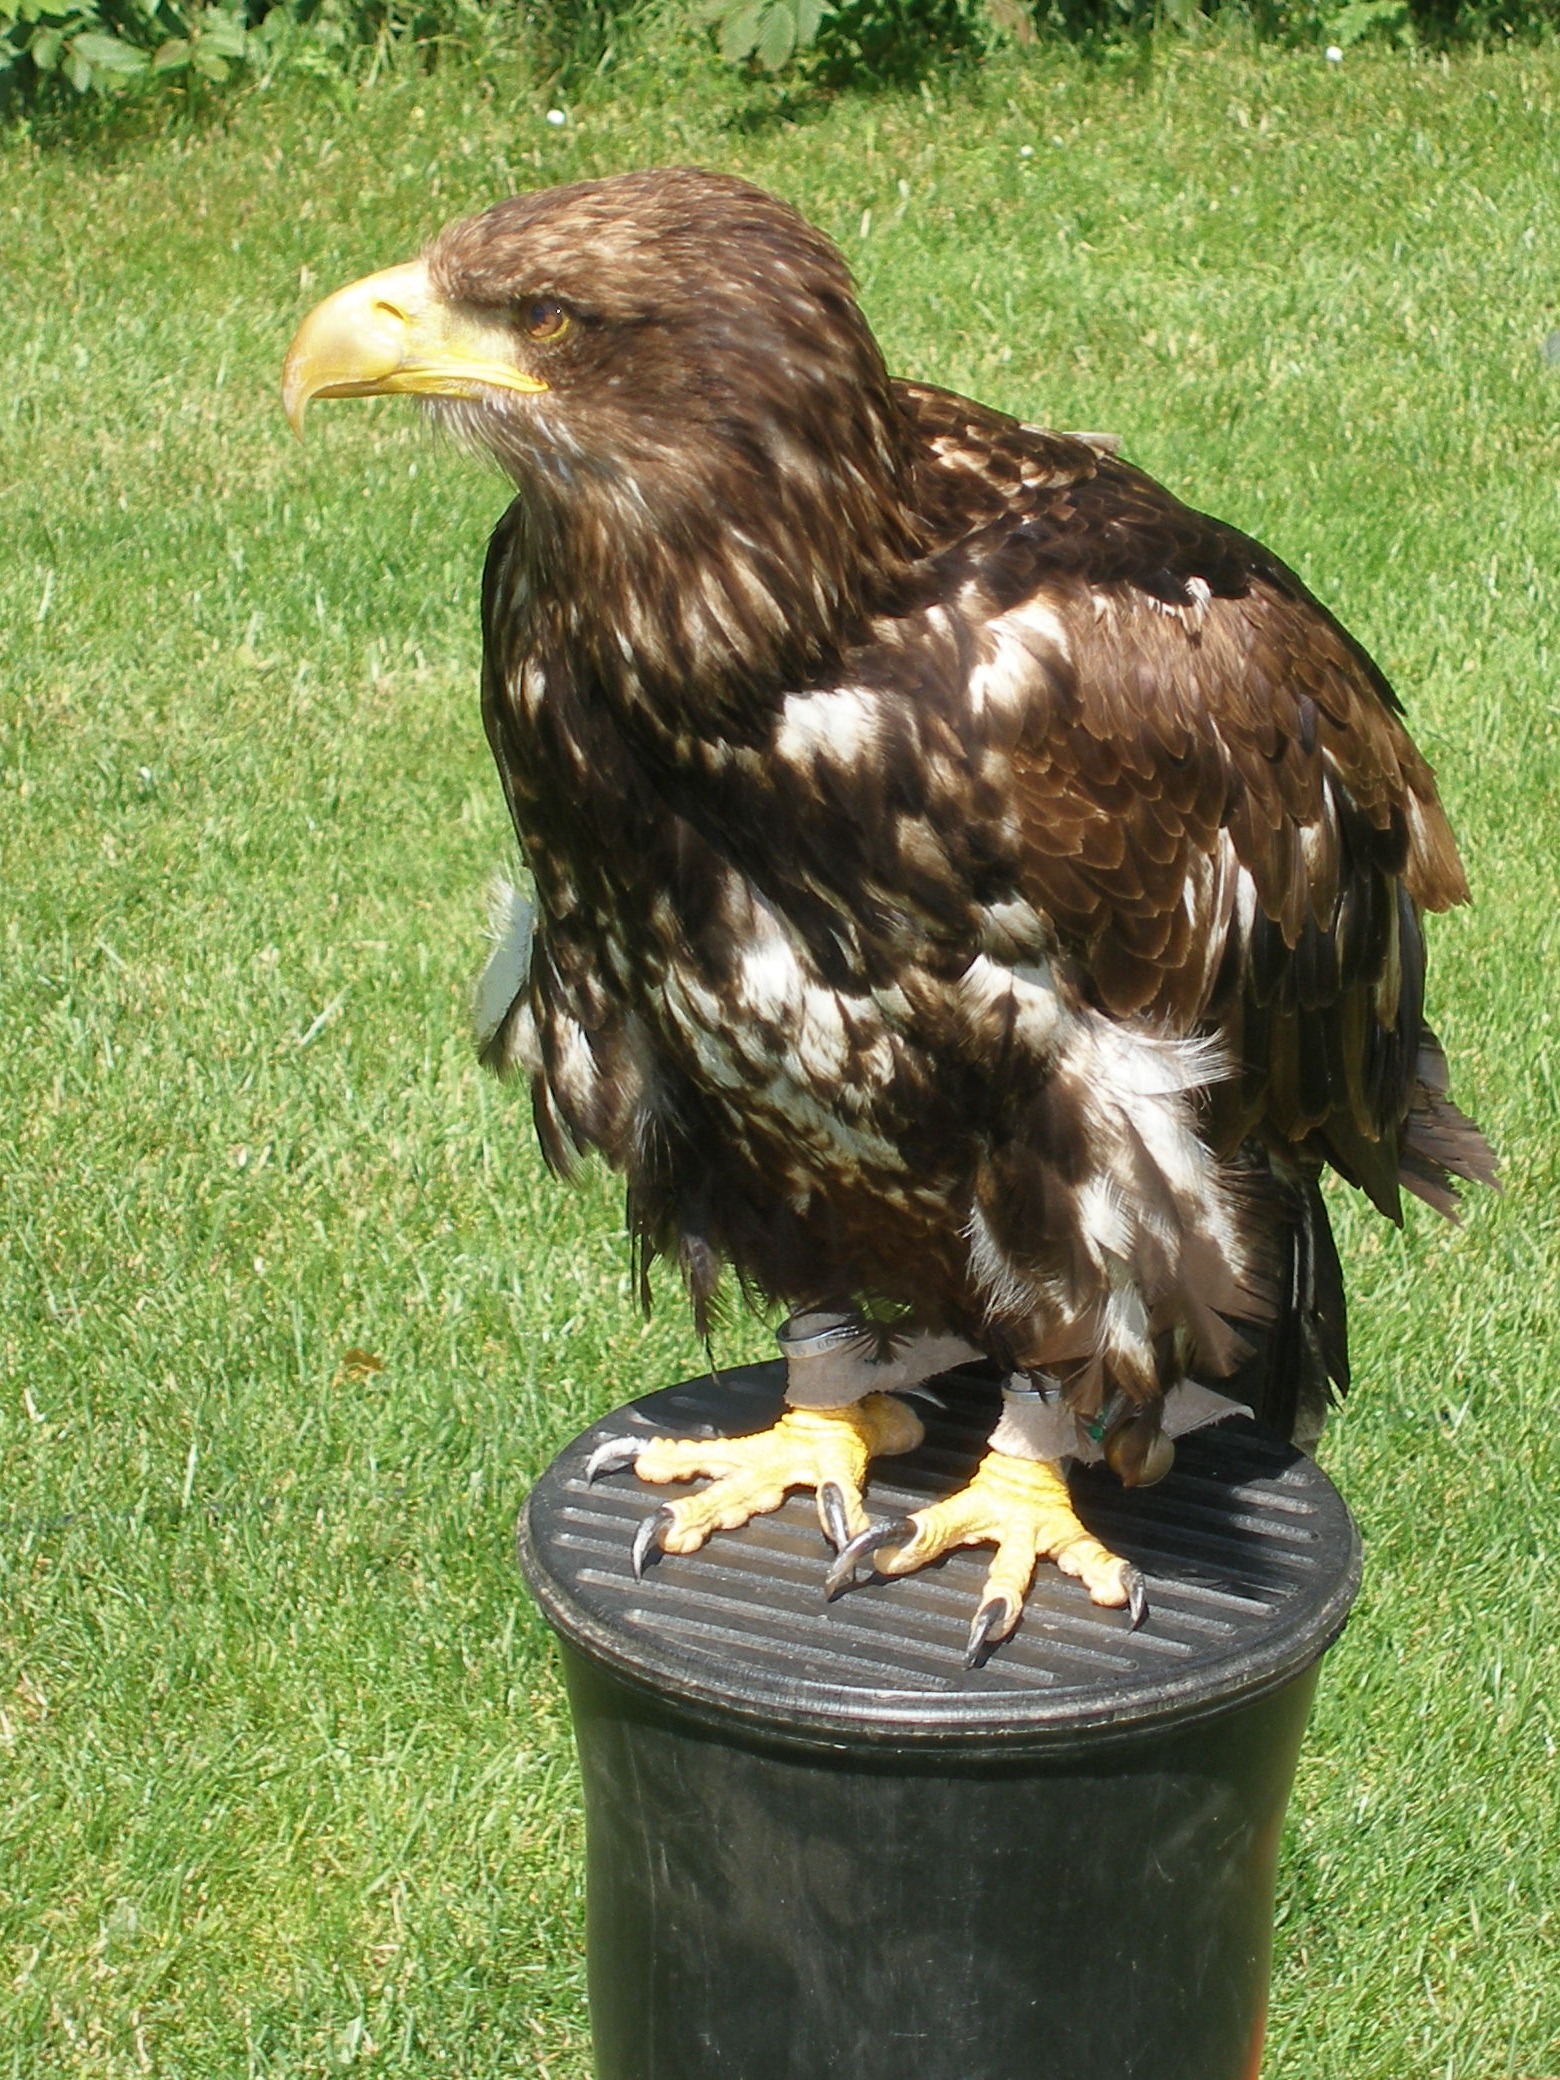
bird, animal, fly, beak, eagle, hawk, fauna, raptor, bird of prey, vertebrate, bird's eye view